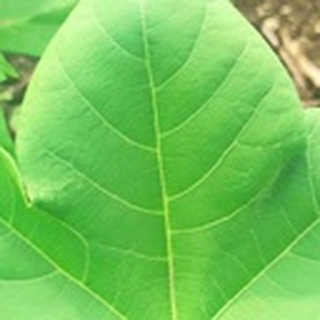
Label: healthy_cotton